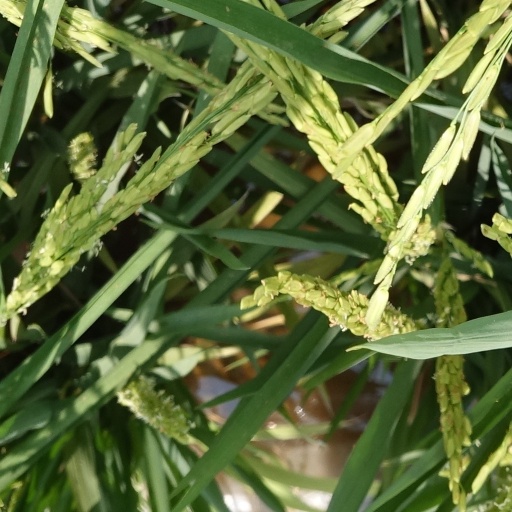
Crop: rice